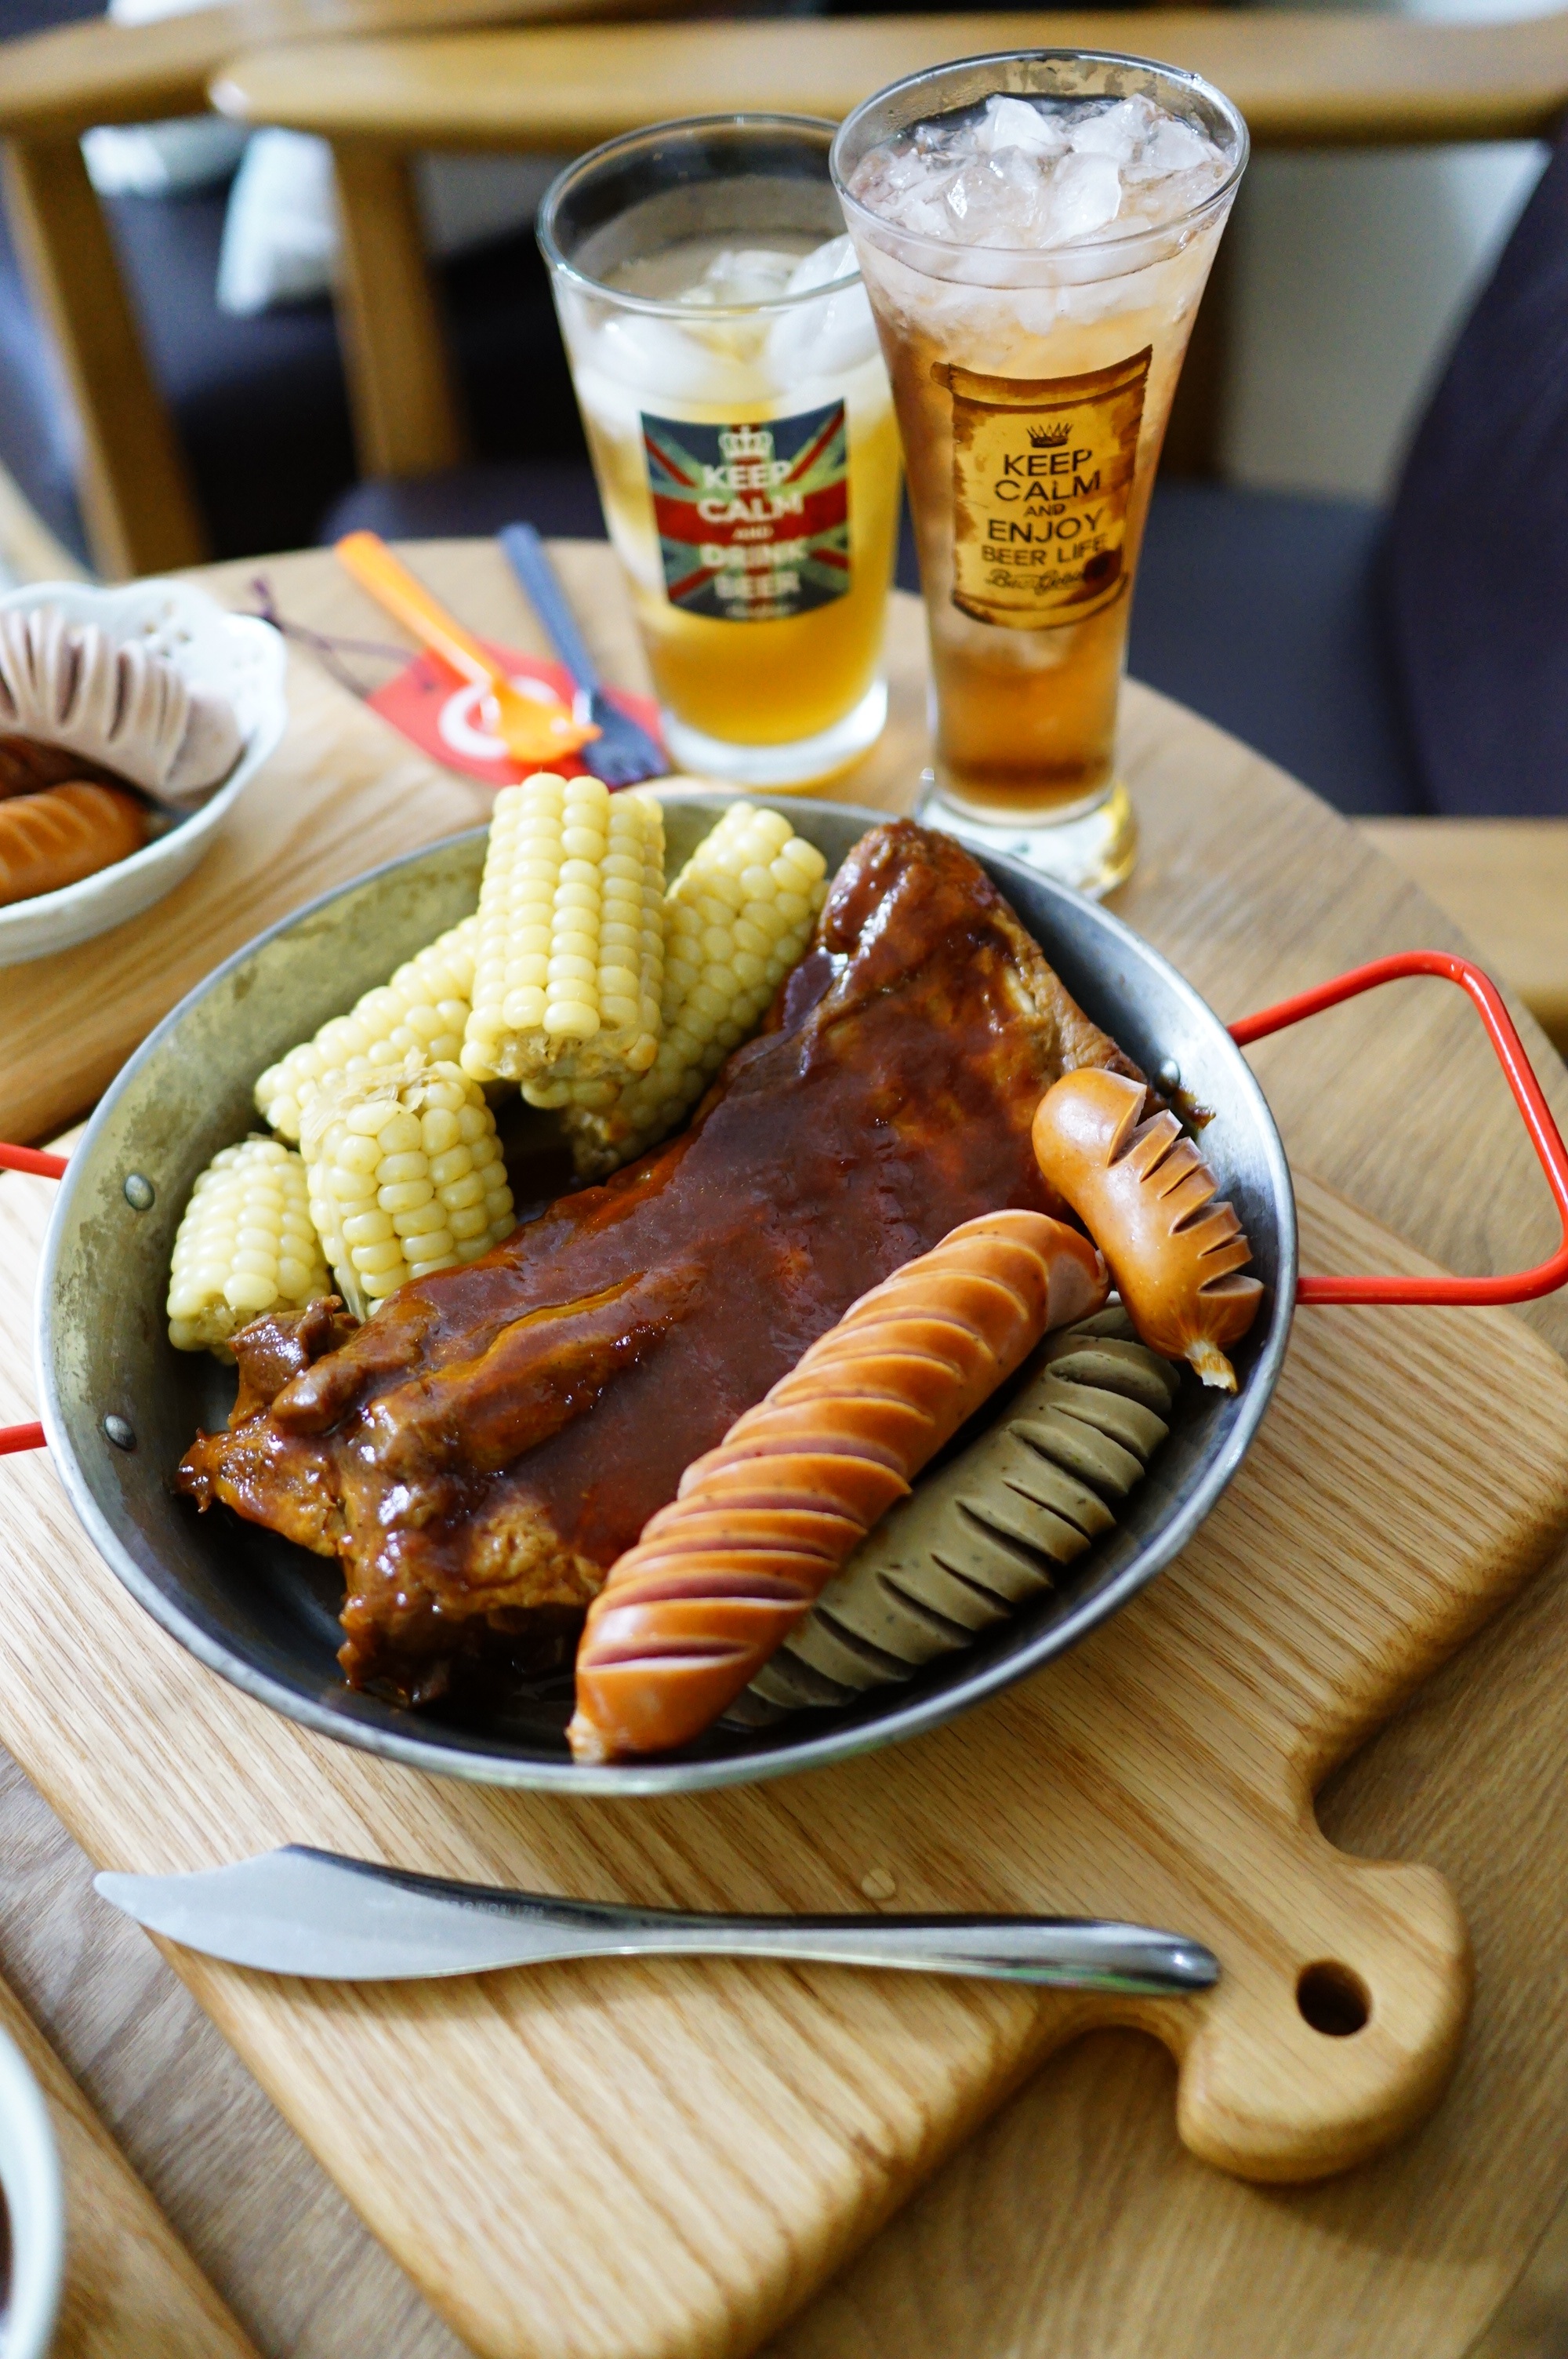
dish, meal, food, produce, breakfast, meat, cuisine, beer, sausage, food photography, wide rib, fire gold